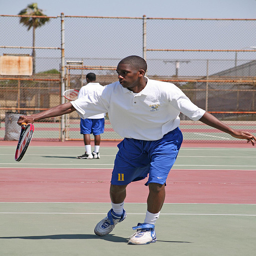
A boy is playing tennis outside in the sun.
A man playing tennis is holding the racket ready.
a man standing on a tennis court holding a rackett
A tennis player in blue shorts prepares to hit the ball during practice.
A man standing on a tennis court holding a racquet.